Paul Wengert

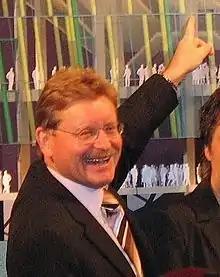
Paul Wengert.

Dr. Paul Wengert (born November 18, 1952, in Ellwangen) was the mayor of Füssen (1990-2002). From 2002 to 2008 he was the Mayor of Augsburg in the state of Bavaria in Germany. Since 2008 he is a member of the Landtag of Bavaria. He is a member of the Social Democratic Party.